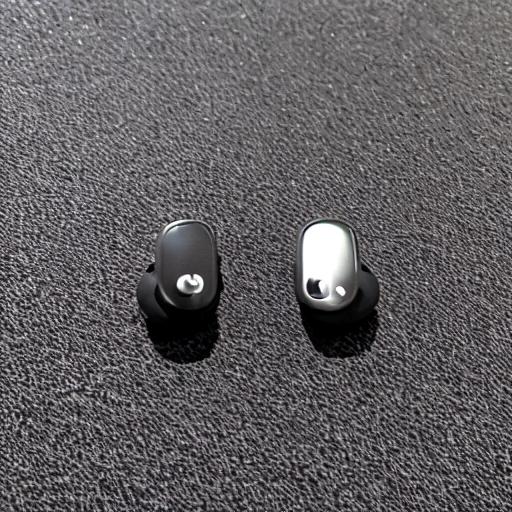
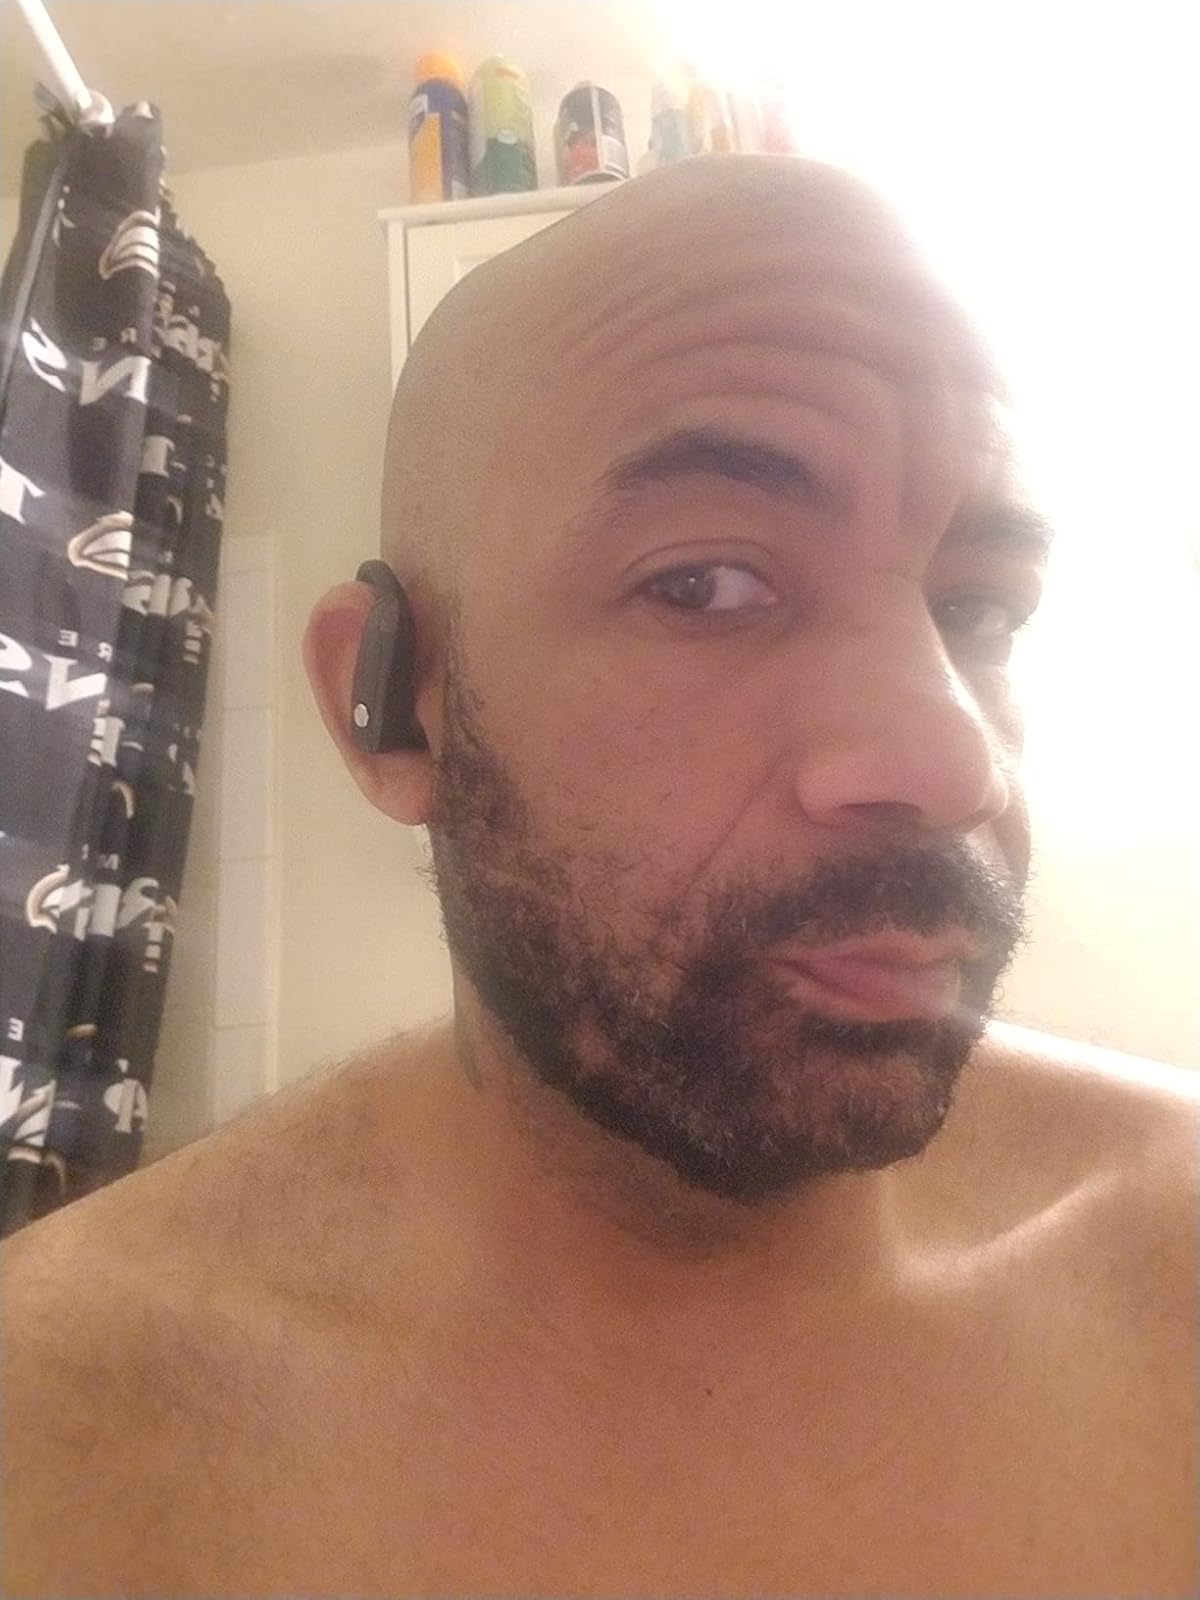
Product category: earbuds
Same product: no